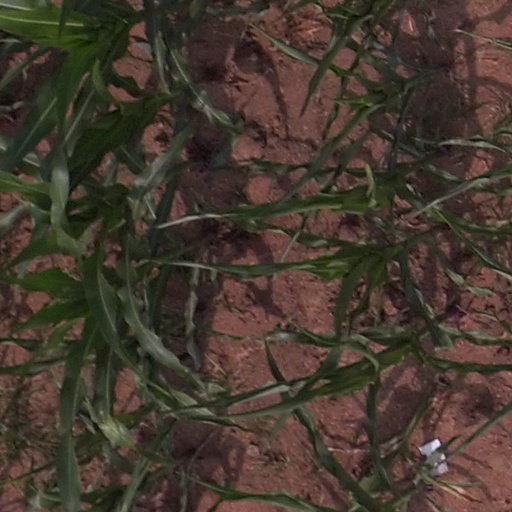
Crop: maize; corn